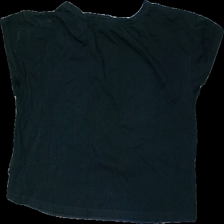
View: back
Type: T-shirt
Category: Ladies
Brand: Not in the list
Brand text on label: 77th flea
Colors: Black, White, Pink, Multicolor
Material: 100% cotton
Pattern: Floral print
Cut: Regular, Cropped
Size: XS
Season: All
Damage location: top center
Damage 2 location: middle center
Price range: <50
Recommended usage: Reuse
Description: svart kort t-shirt med blommor och text fram, lite hårig